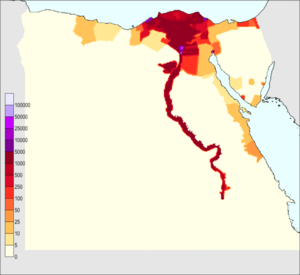
L'Égypte, en forme longue la république arabe d'Égypte / jumhuriyat misr al arabiya, est un pays se trouvant en Afrique du Nord-Est et, pour la péninsule du Sinaï, en Asie de l'Ouest. Située sur la côte sud de la Méditerranée orientale, le bassin Levantin, l'actuelle Égypte occupe l'espace géographique qui fut autrefois celui de l'Égypte antique.
Avec plus de 100 millions d'habitants en 2020, l'Égypte est le troisième pays le plus peuplé d'Afrique derrière le Nigeria et l'Éthiopie. L'Égypte est également le pays le plus peuplé du monde arabe, du Moyen-Orient et du bassin méditerranéen.